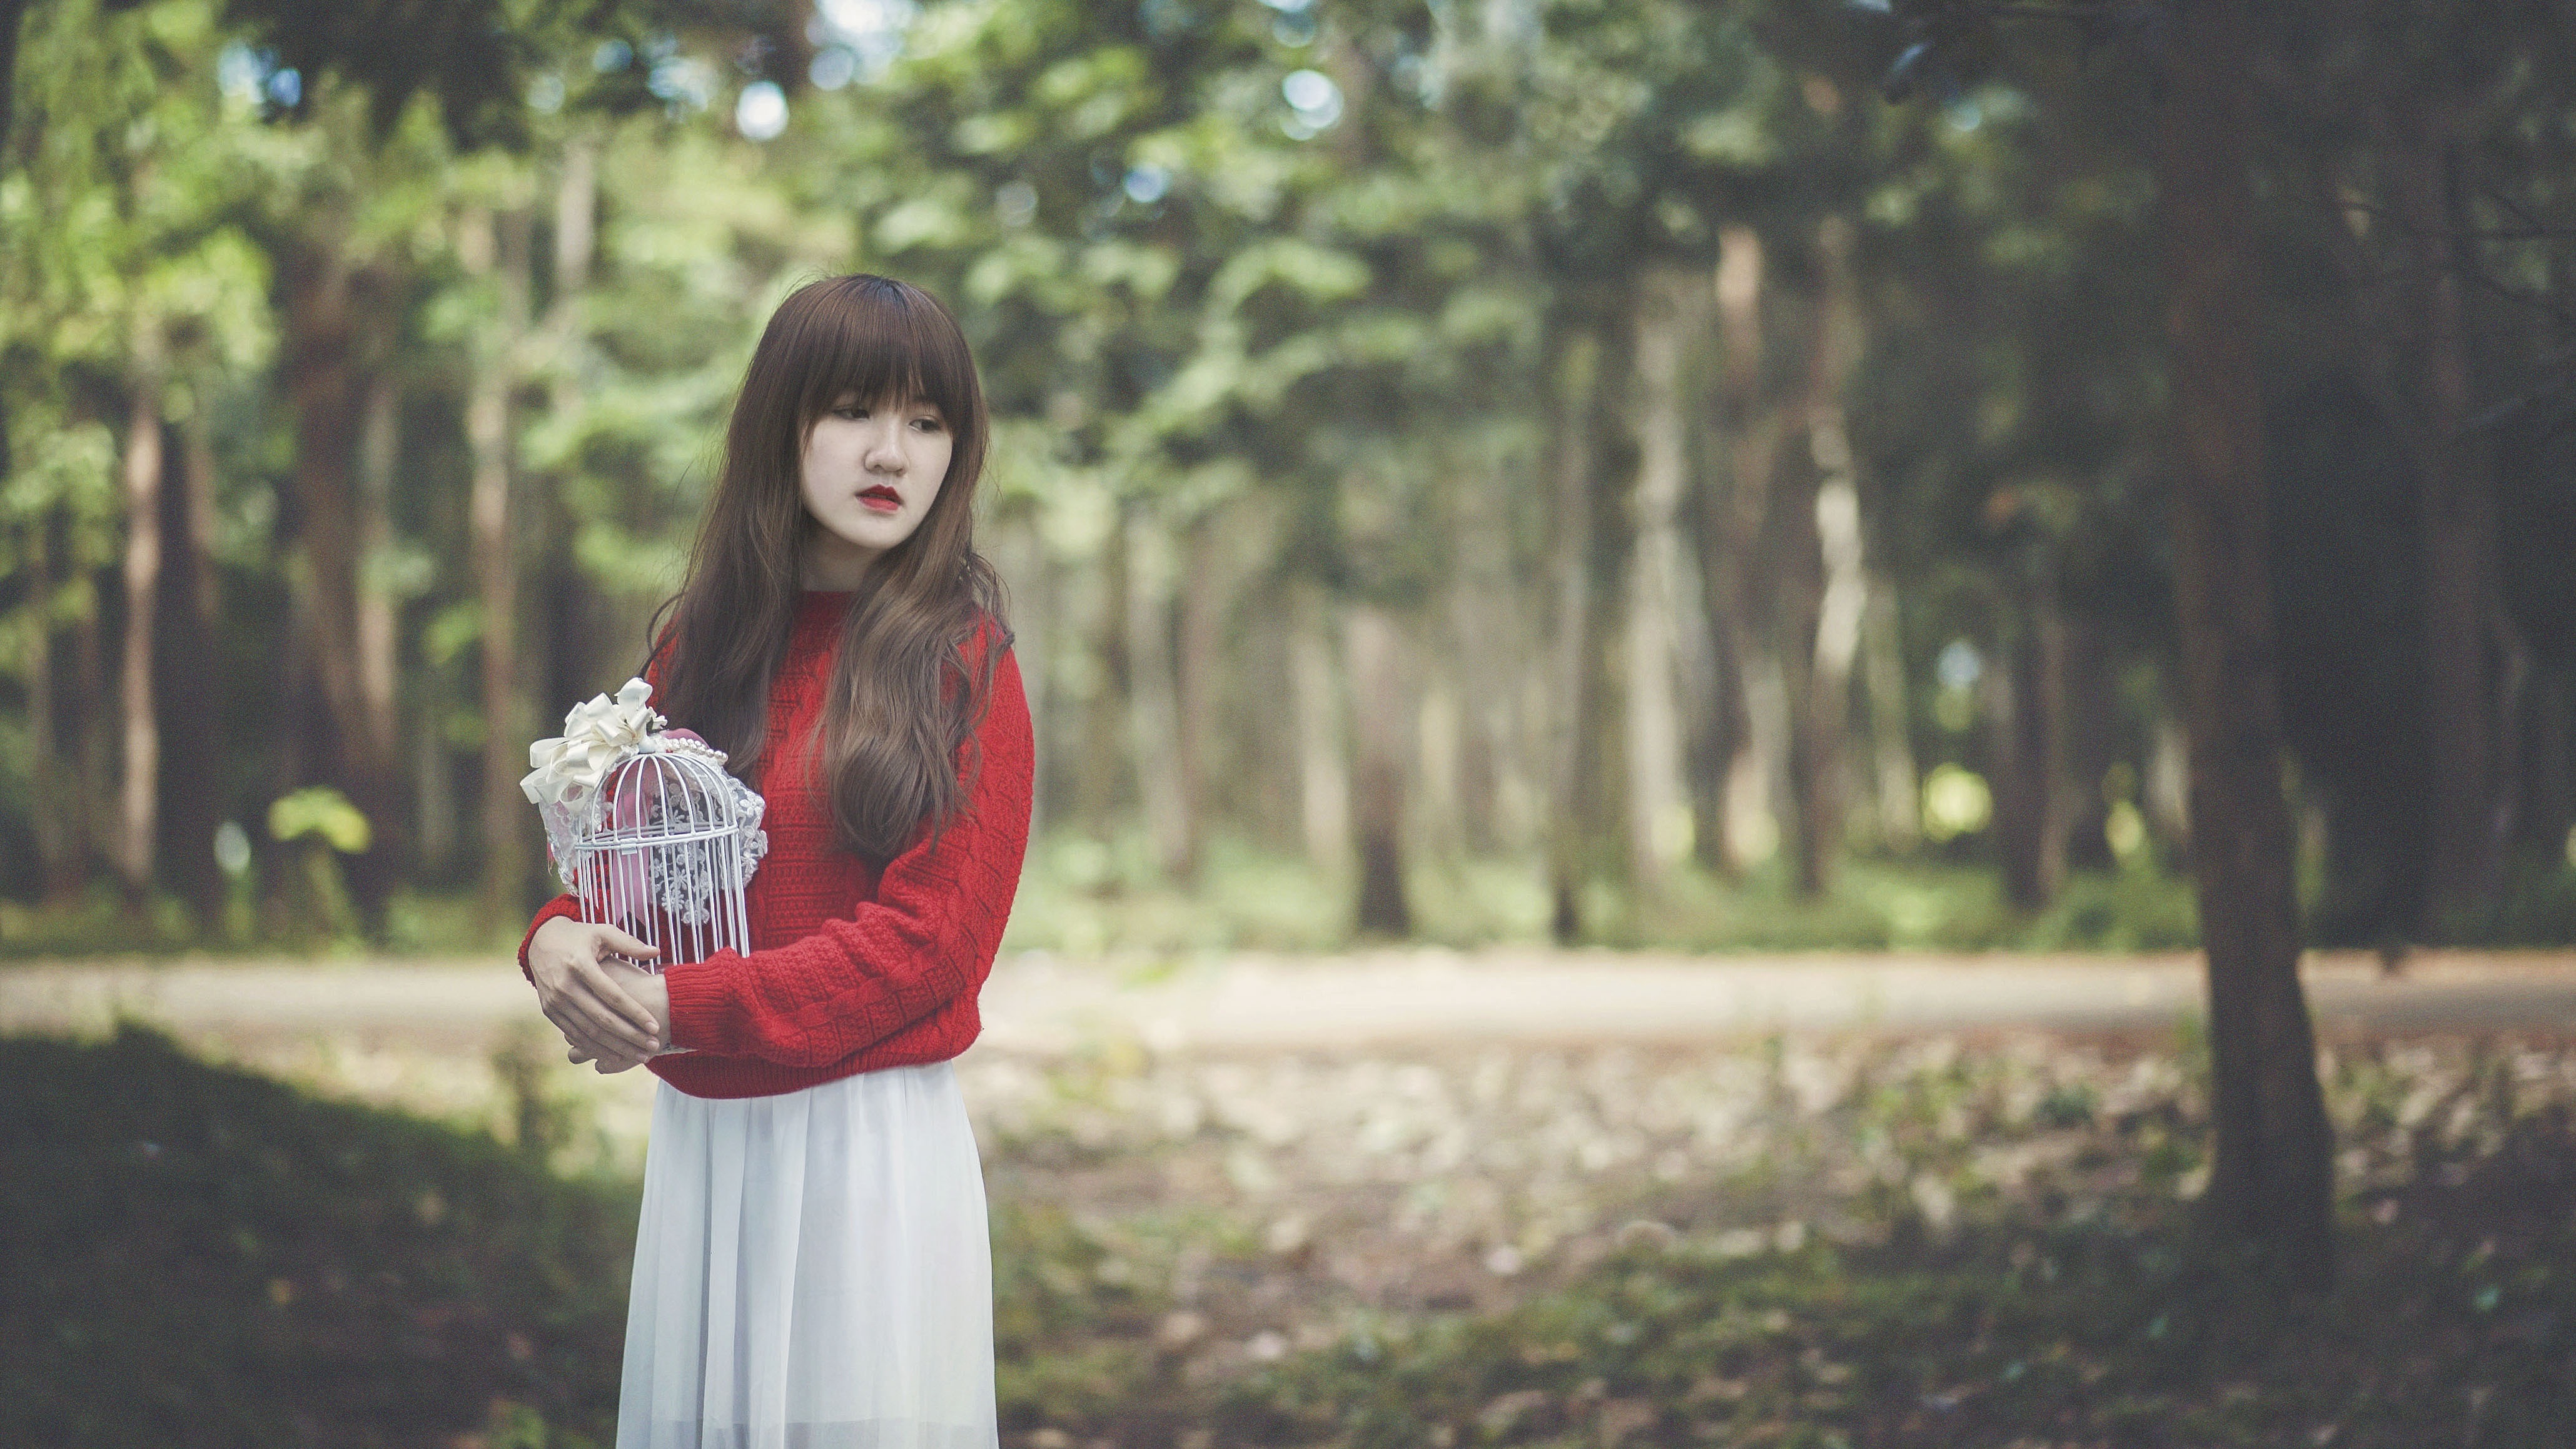
nature, person, people, sky, girl, woman, hair, field, photography, sunlight, morning, flower, cute, summer, female, portrait, model, young, spring, red, youth, natural, autumn, child, human, fashion, lady, lifestyle, healthy, season, fitness, smiling, smile, teenager, cage, caucasian, posing, outdoors, long, face, dress, happy, women, photograph, skin, pose, beauty, sexy, day, style, pretty, fit, shape, beautiful women, attractive, elegance, emotion, adult, glamour, photo shoot, portrait photography